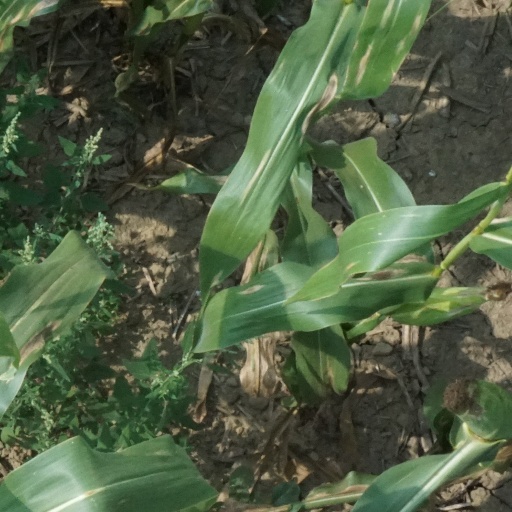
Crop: maize; corn